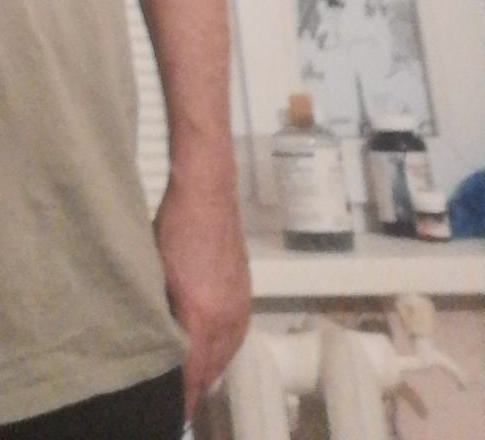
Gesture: no_gesture